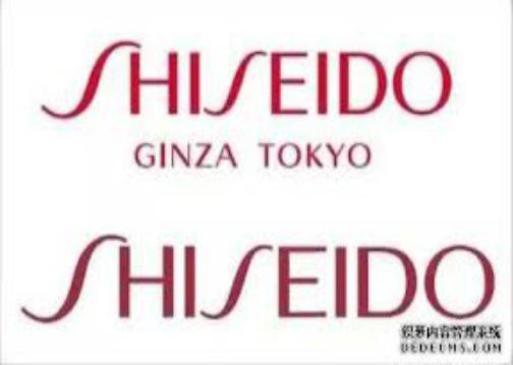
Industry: Necessities